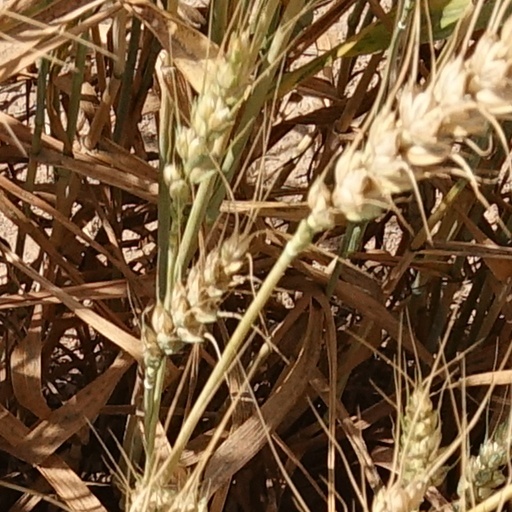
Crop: wheat